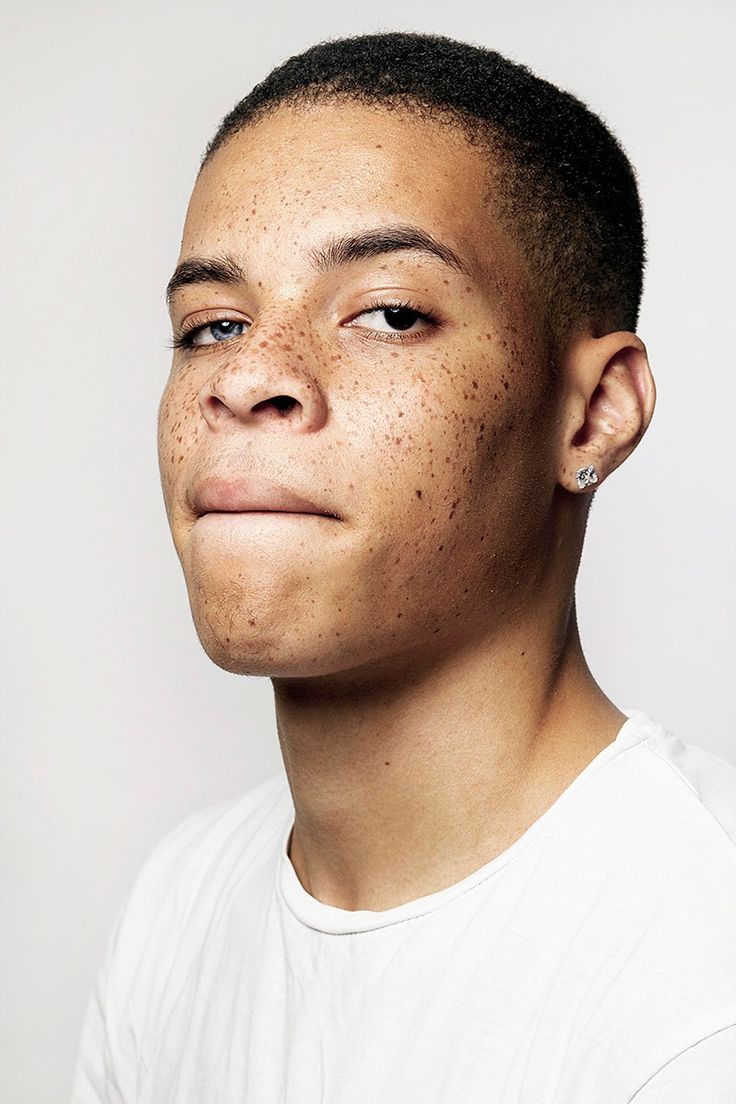
Label: Colored